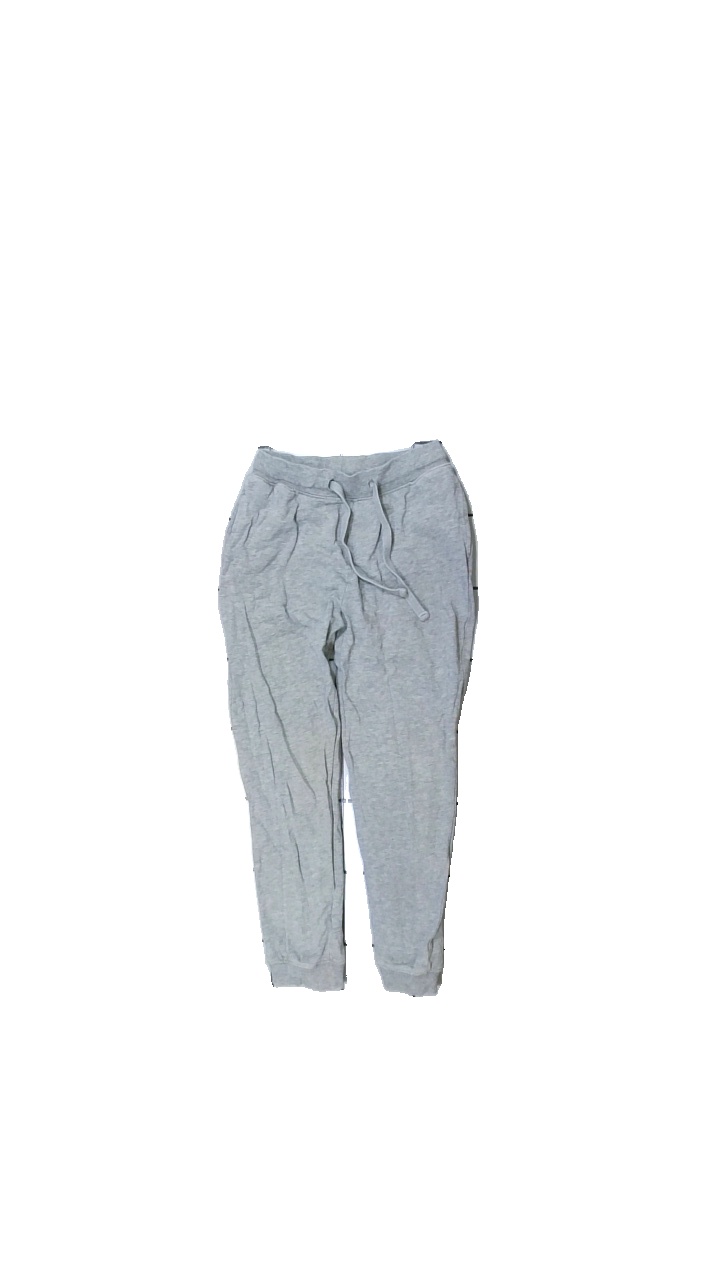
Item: Trousers (Children)
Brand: Basic U
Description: gråa mjukisbyxor
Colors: Grey
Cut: Tight
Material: ?
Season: All
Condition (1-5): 3
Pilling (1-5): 5
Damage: smuts fläck
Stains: Minor
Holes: Minor
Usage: Export
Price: <50